Foreign concessions in Tianjin

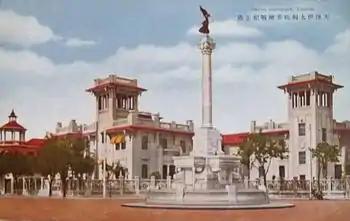
The Italian World War I monument and the Piazza Regina Elena

The French concession was established in 1860. After more than 100 years, almost every prominent building in the original concession is still extant, including the French Consulate, the Municipal Council, the French Club, the Catholic Cathedral, the French Garden and many others. Many of the bank buildings along the financial street (currently Jiefang Lu, formerly the Rue de France) are still in existence today.